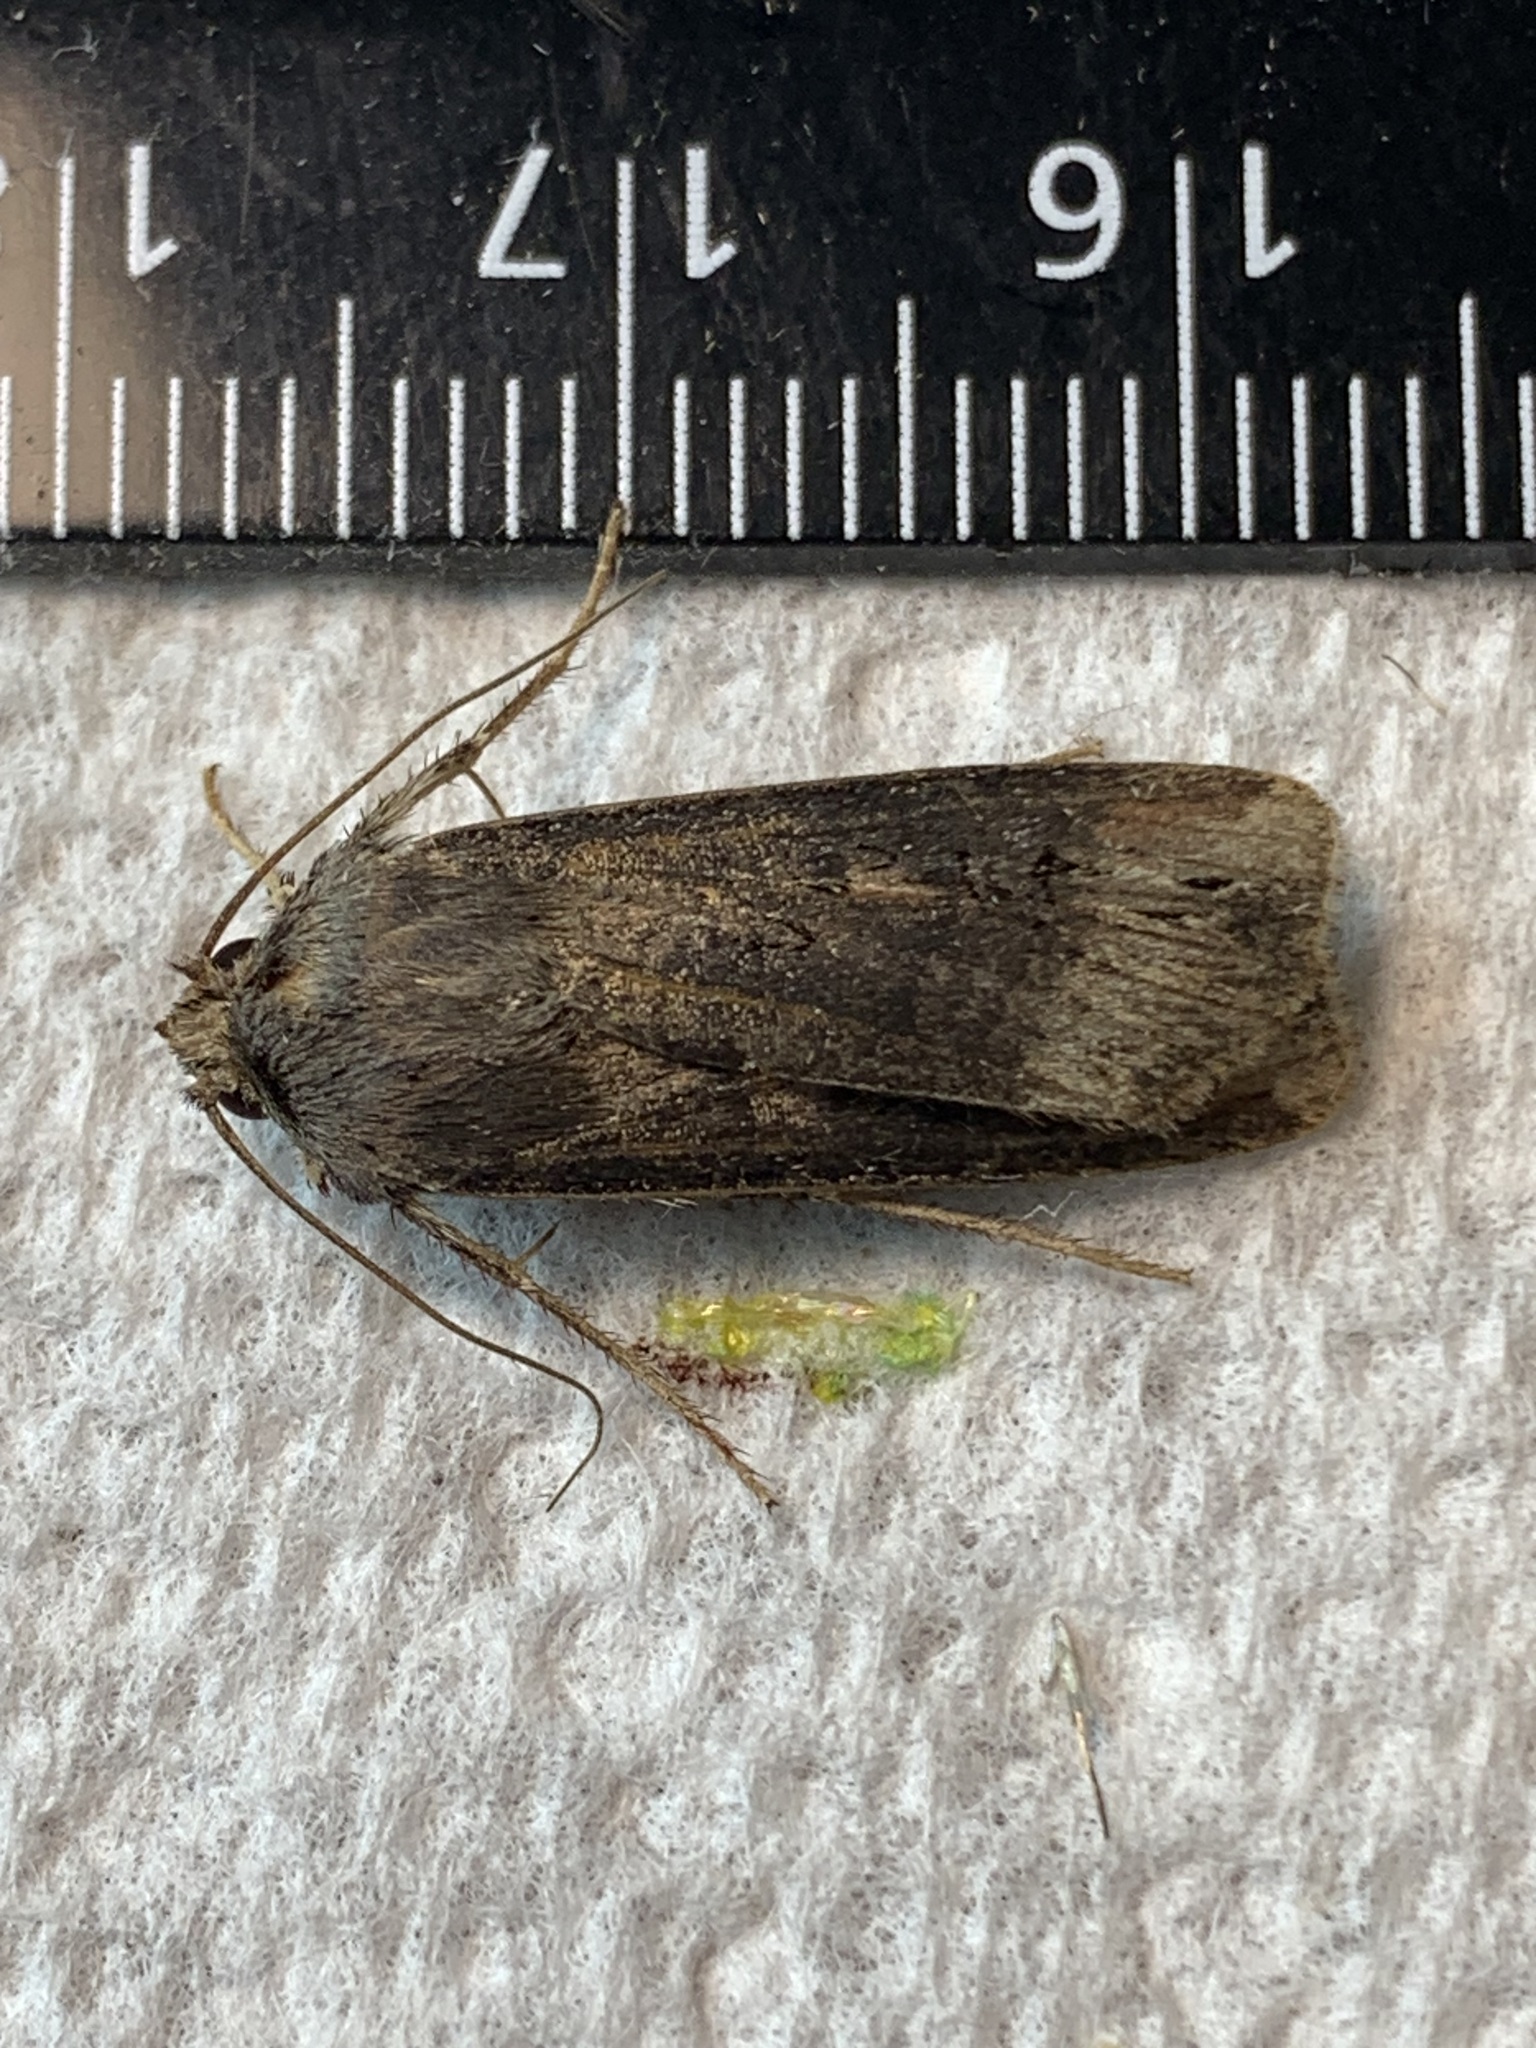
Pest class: cutworms